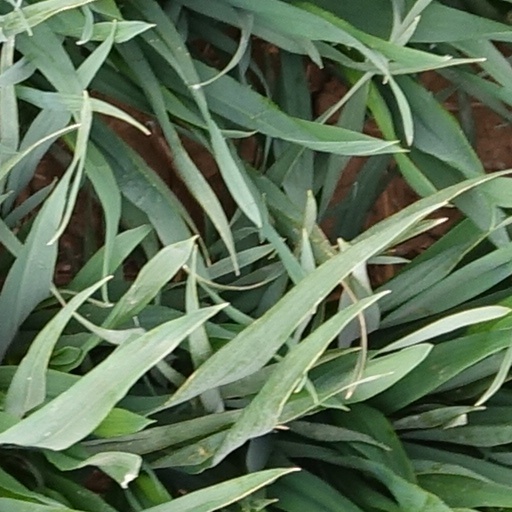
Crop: wheat